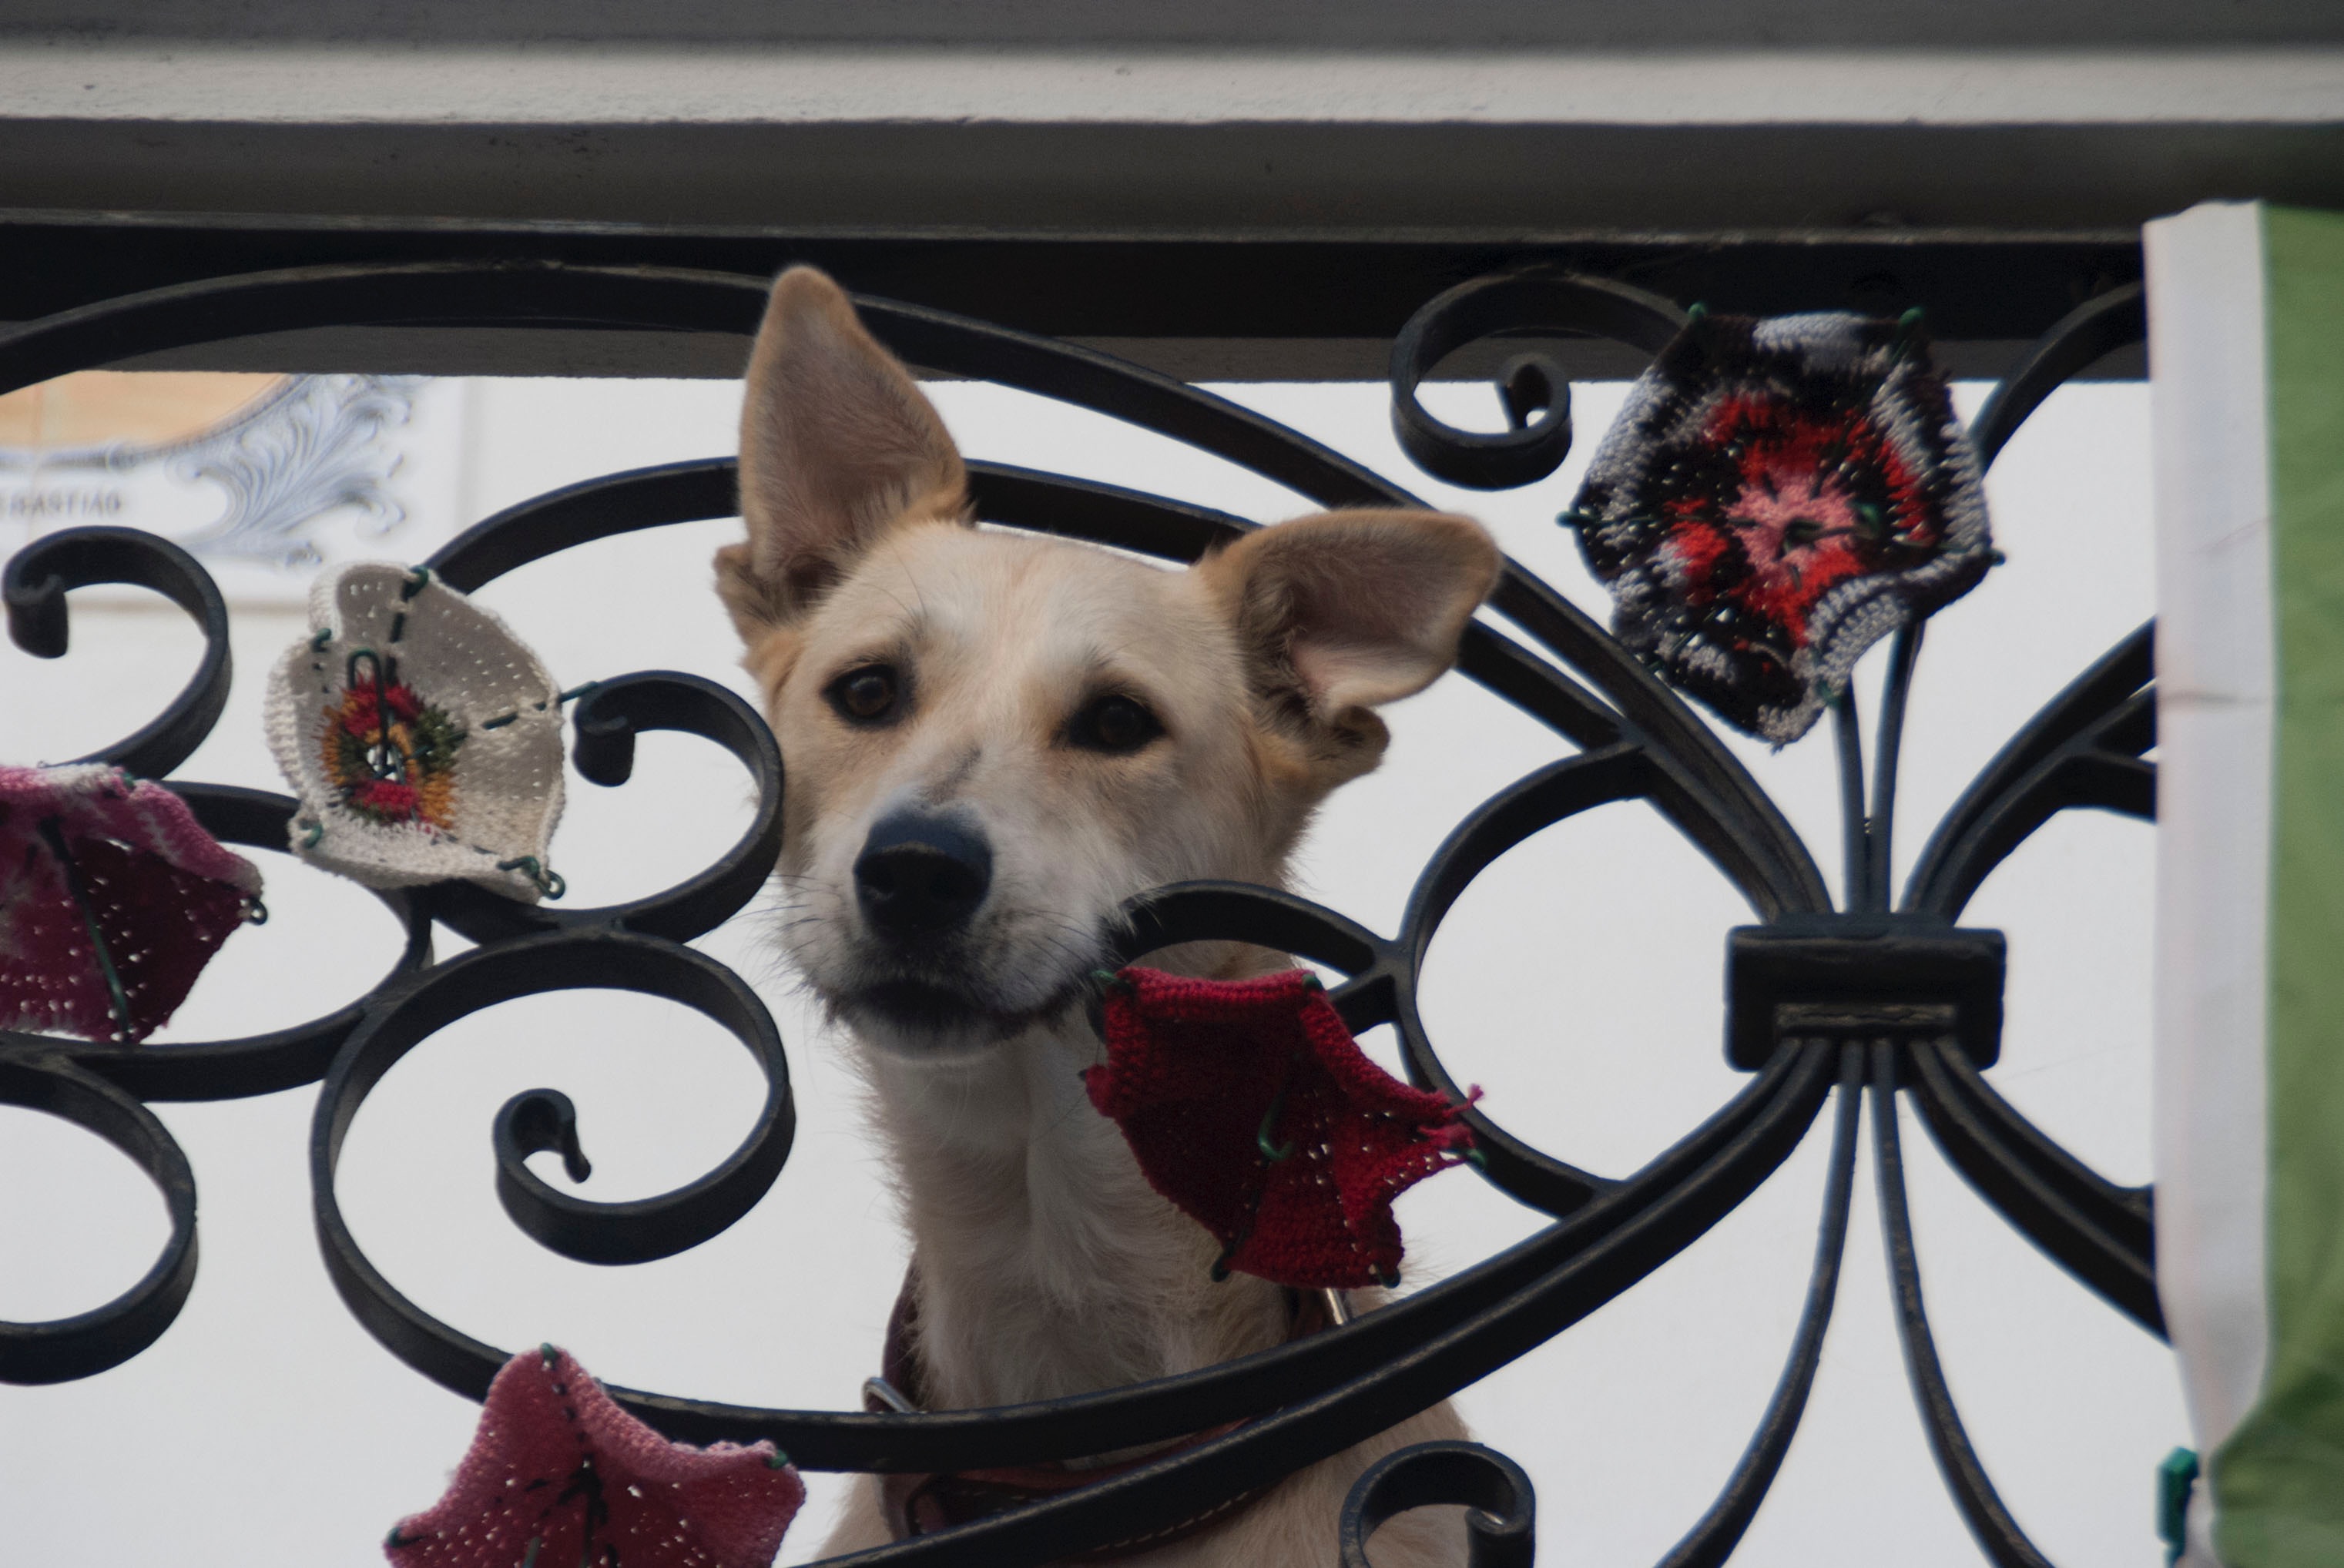
dog, mammal, dog like mammal